333 Squadron PN

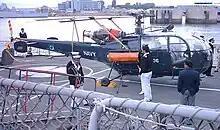
Alouette III of the 333 squadron aboard PNS Tippu Sultan at the International Festival of the Sea in 2005, Portsmouth, UK

The squadron's fleet continued to expand with two radar fitted Alouette-IIIs inducted in 1982 and two more Ex-French SA-319Bs with upgraded flight controls and avionics inducted in 2008. The helicopters of the squadron have been modified to fire Mk. 46 light torpedoes to enable them to conduct anti-submarine warfare.